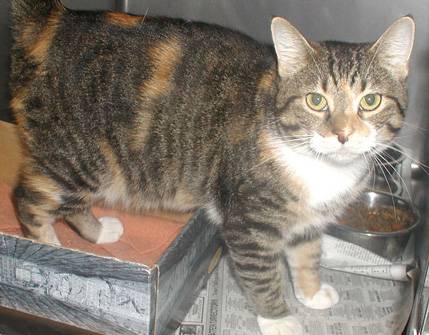
Label: cat